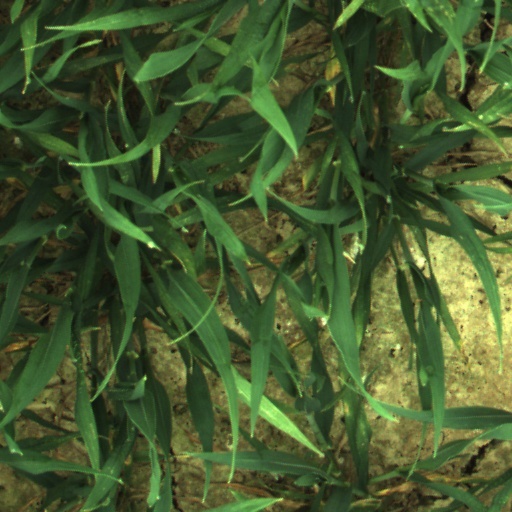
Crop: wheat